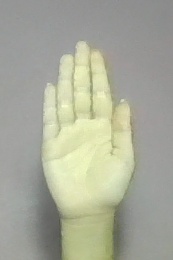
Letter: seen